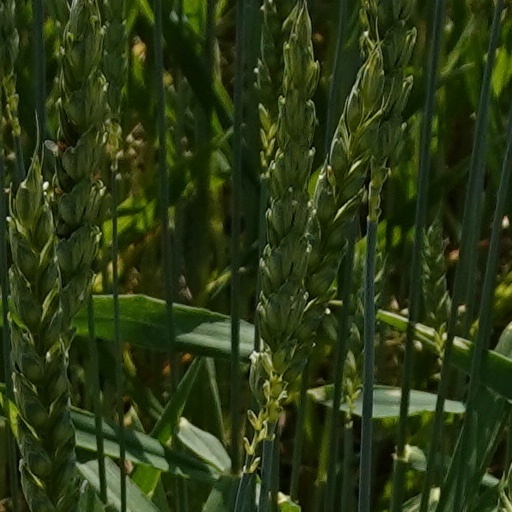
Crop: wheat